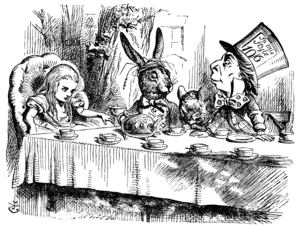
Illustration d'origine (1865), par John Tenniel (28 février 1820 – 25 février 1914), du roman de Lewis Carroll, Alice au pays des merveilles."
Les années 1860 ont commencé le 1ᵉʳ janvier 1860 et se sont terminées le 31 décembre 1869. Elles sont marquées par la guerre de Sécession aux États-Unis, et par l'abolition de l'esclavage dans ce pays en 1863.
(6736) Lièvredemars, désignation internationale (6736) Marchare, est un astéroïde de la ceinture principale d'astéroïdes.
L’humour britannique, souvent appelé « humour anglais », désigne communément une forme d’humour sophistiquée caractérisée par son recours à la noirceur et à l’absurde. Il est cependant très réducteur de le considérer comme une variété d’humour parmi d’autres : l’humour anglais est à l’origine de l’acception actuelle du mot « humour », comme en atteste l’étymologie même du mot.
Si la fantasy en tant que genre, au sens moderne du terme, n'est apparue qu'au cours des derniers siècles, elle trouve ses origines bien au-delà : l'épopée, le surnaturel et le merveilleux ont participé à la littérature depuis le commencement.
Le Hobbit ou Bilbo le Hobbit est un roman de fantasy de l’écrivain britannique J. R. R. Tolkien. Il narre les aventures du hobbit Bilbo, entraîné malgré lui par le magicien Gandalf et une compagnie de treize nains dans leur voyage vers la Montagne Solitaire, à la recherche du trésor gardé par le dragon Smaug.
Le Chapelier fou — ou Chapelier toqué selon certaines traductions — est un personnage de fiction qui apparaît pour la première fois lors d'un thé dans Les Aventures d'Alice au pays des merveilles de Lewis Carroll. Un personnage dessiné sous ses traits par John Tenniel apparaît sous le nom de « Hatta » dans la suite de l'histoire, De l'autre côté du miroir.